Thomas Uwins

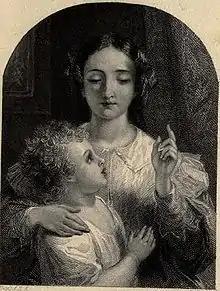
Illustration to George Herbert's "Mattens" (1834 engraving)

In 1809 Uwins joined the "Old Watercolour Society" as associate member, and in 1813 became a full member. From 1809 to 1818 he was a constant contributor to the society's exhibitions, sending illustrations of works by Henry Fielding, John Bunyan, Shakespeare, Laurence Sterne, and other authors, besides numerous pastoral scenes and figures. He served as secretary of the society in 1813–14 and 1816–17. In 1811 he stayed at Farnham, Surrey, studying the hopfields, and in 1815 visited the Lake District, where he met Wordsworth.